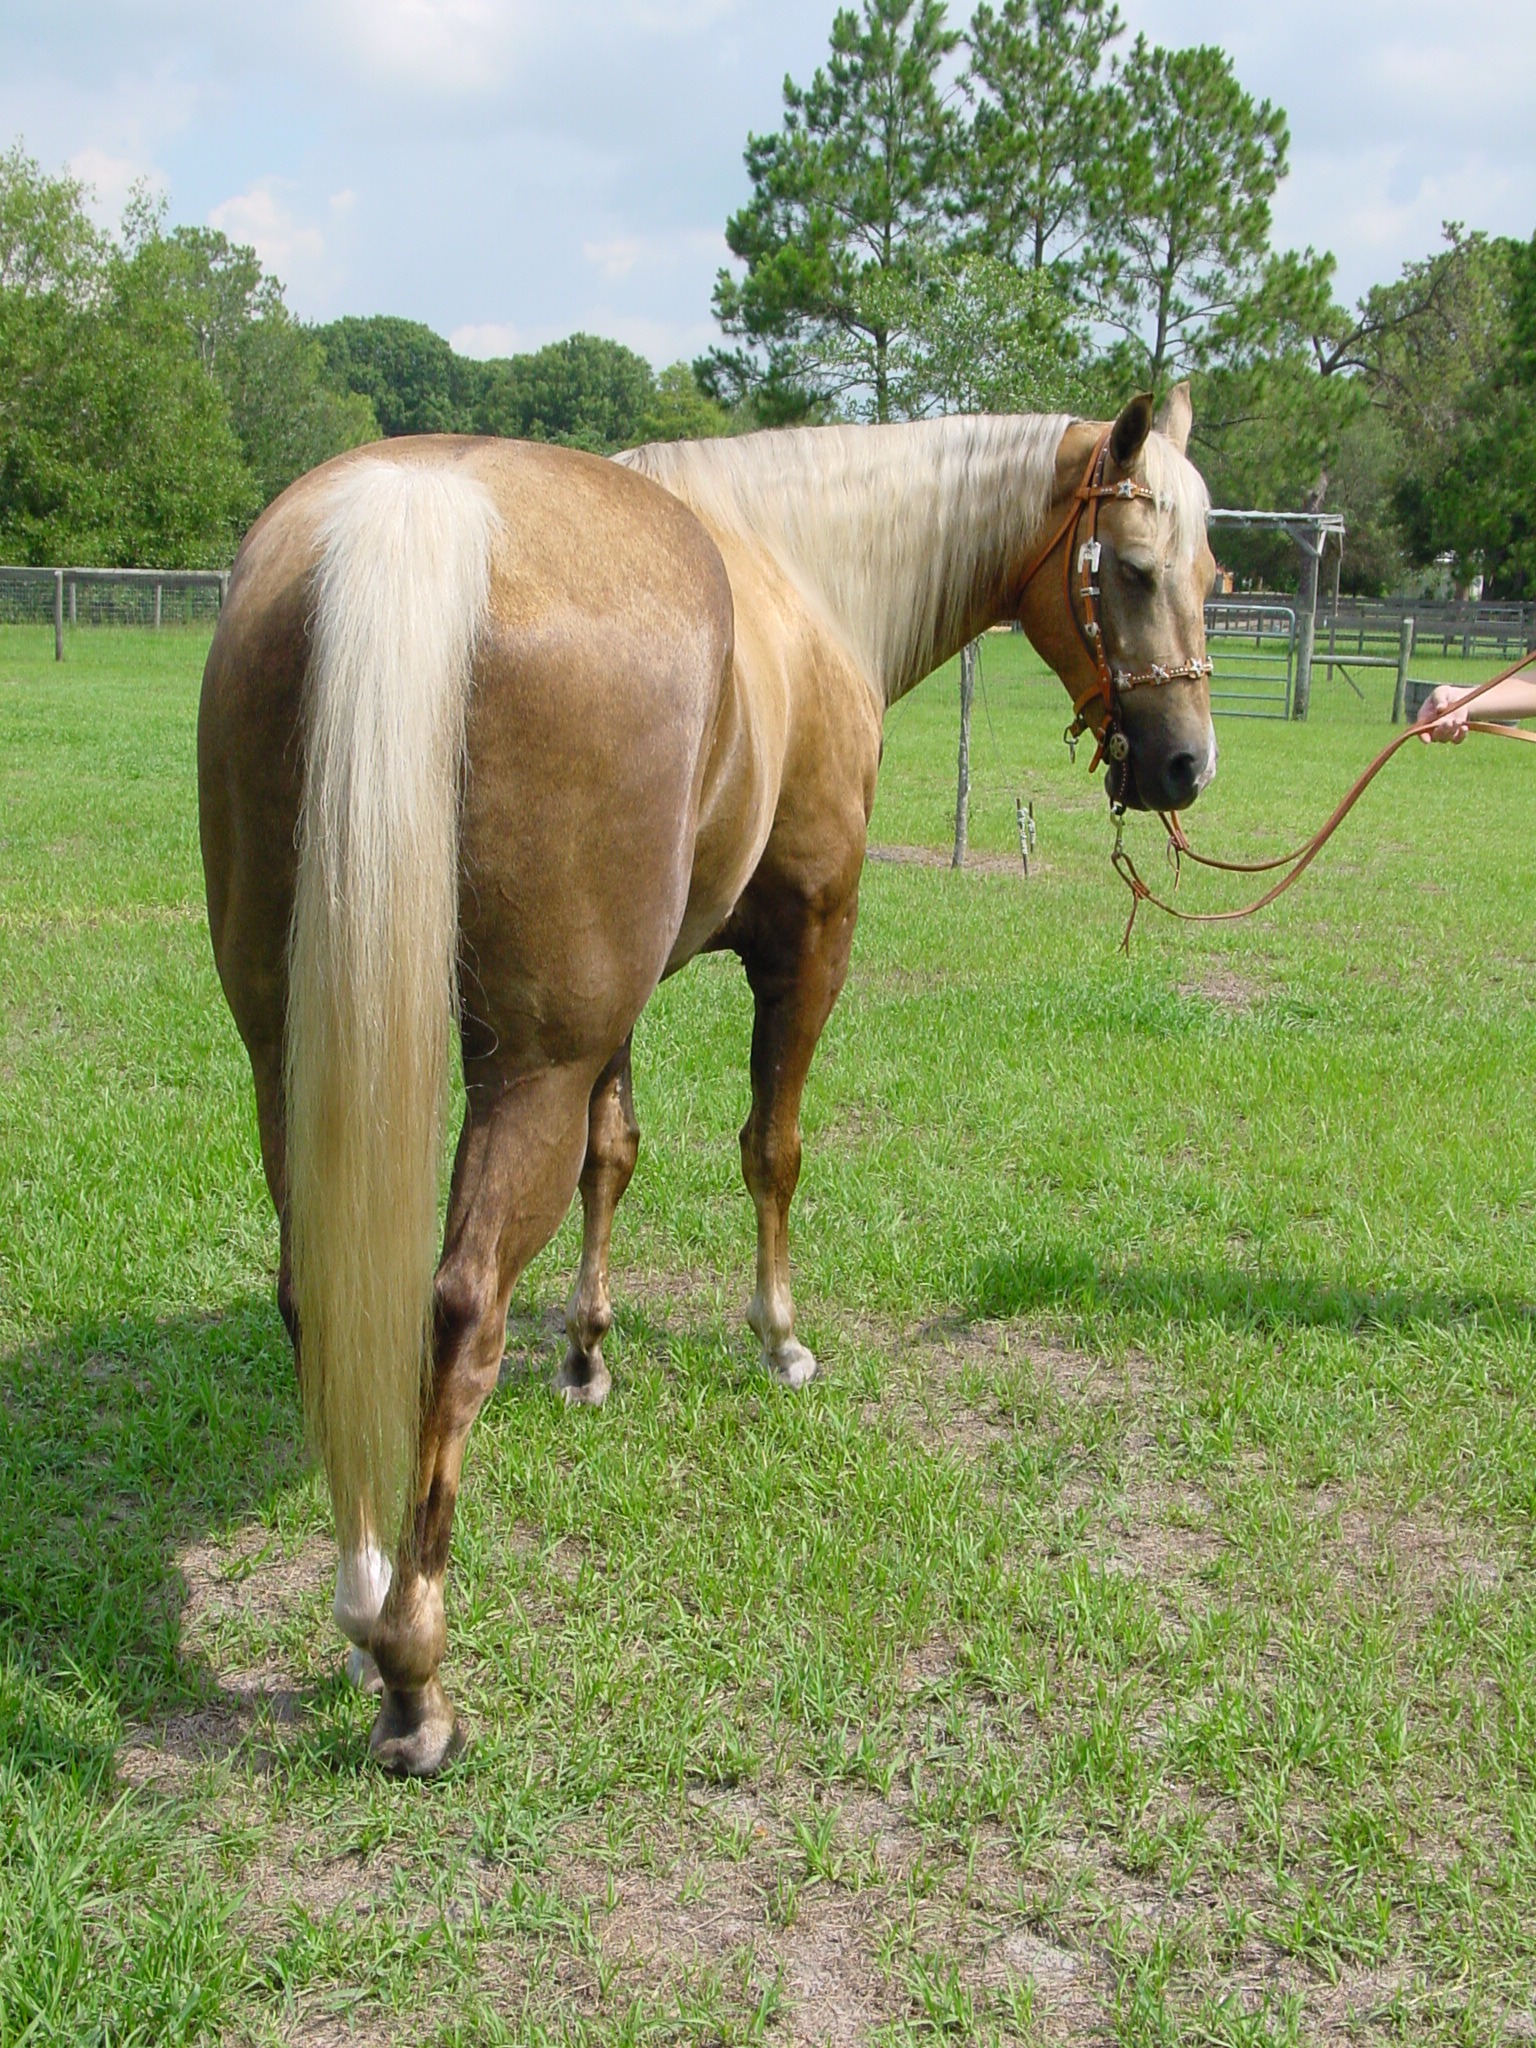
grass, field, farm, meadow, wildlife, pasture, grazing, livestock, ranch, horse, mammal, stallion, mane, agriculture, hoof, equestrian, equine, thoroughbred, pony, vertebrate, mare, domestic, mustang, foal, chestnut, colt, purebred, rural area, arabian, filly, racehorse, stud, pack animal, steed, horse like mammal, mustang horse, bloodstock, horseflesh